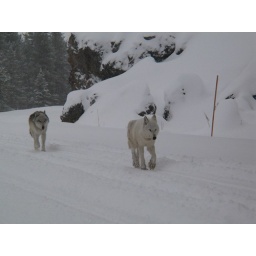
The Hayden alphas, the female is in the front and the male follows.